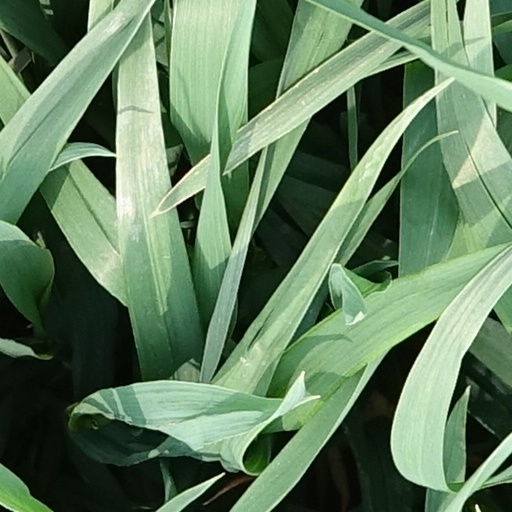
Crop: wheat